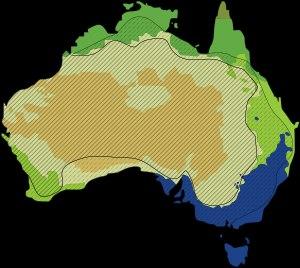
La Perruche ondulée est une espèce d'oiseaux australiens